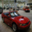
Label: automobile